Raphael of Brooklyn

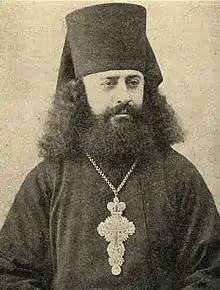
Archimandrite Raphael upon his arrival in America

After having been expelled from the Greek Orthodox Church when it was discovered that he had written polemics under a pseudonym against the ethnic exclusivism of the Greek clergy in the church of his day, he was welcomed by the Russian Orthodox Church, where he served as a professor at the Kazan Theological Academy, and was commissioned to write anti-Islamic apologetics.